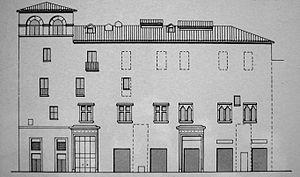
L'Almum Collegium Capranicense ou Collegio Capranica est le collège pontifical le plus ancien de Rome.